Neverland Ranch

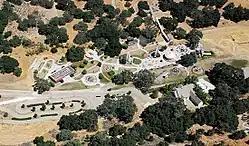
Neverland Ranch amusement rides pictured in August 2008

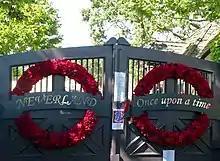
Neverland Ranch gates

Sycamore Valley Ranch, formerly Neverland Ranch or Neverland Valley Ranch, is a developed property in Santa Barbara County, California, on the edge of Los Padres National Forest. From 1988 to 2005, it was the home and private amusement park of the American singer Michael Jackson. The ranch is about north of unincorporated Los Olivos, and about north of the town of Santa Ynez.